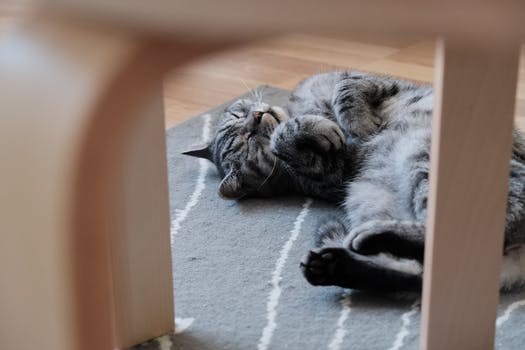
Label: No Watermark